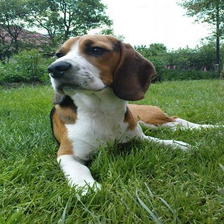
Species: dog
Breed: beagle